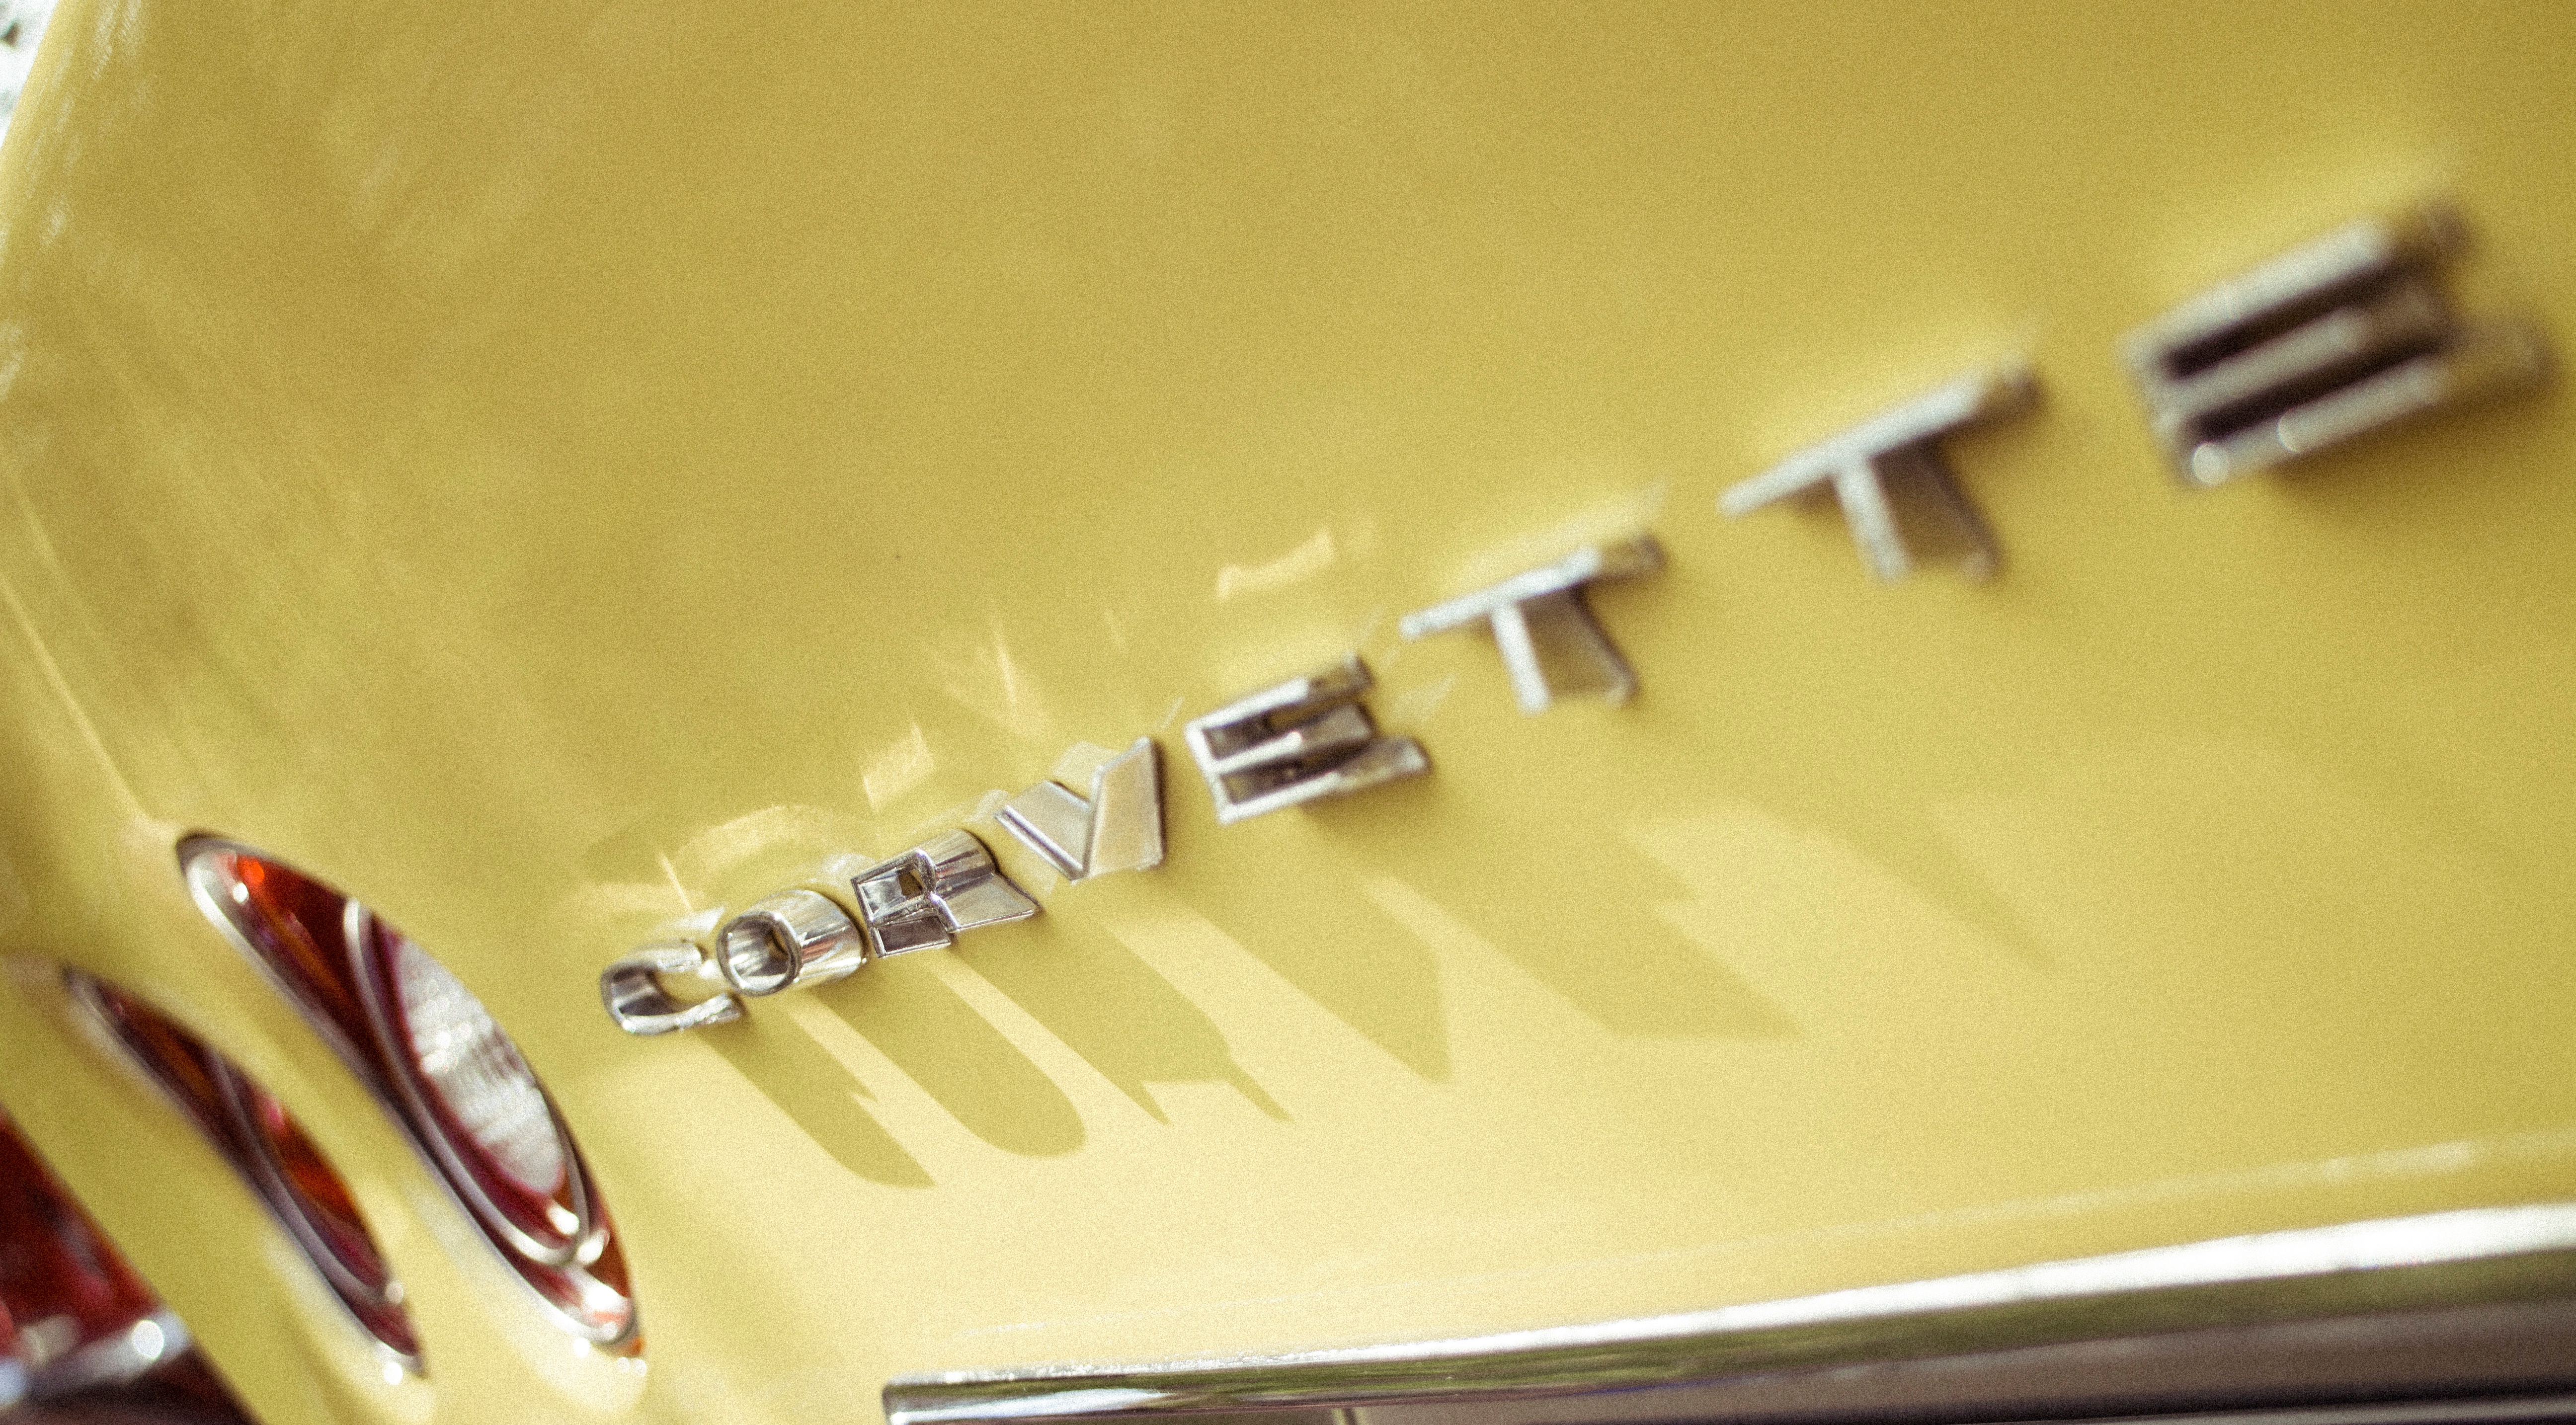
food, yellow, dessert, icing